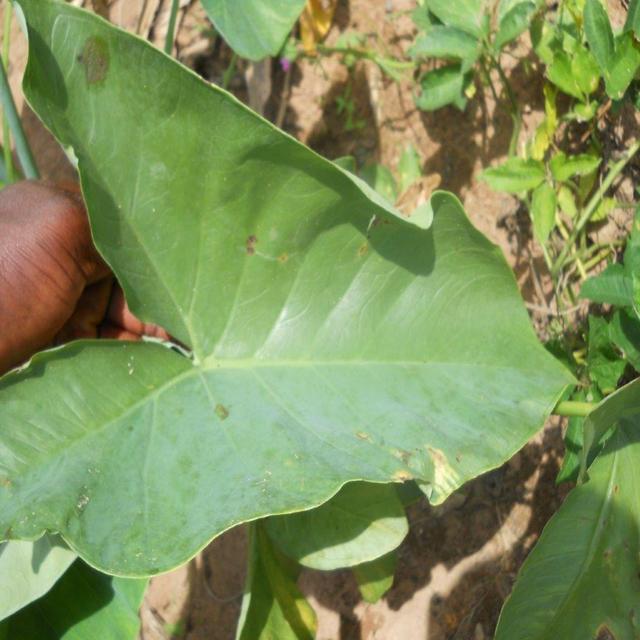
Label: Early_Blight